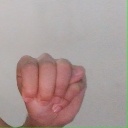
अक्षर: म